Shopbop

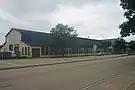

Shopbop offers free shipping and returns for all orders within the United States. The company also offers international shipping to over 200 countries. Shopbop's return policy allows customers to return items within 30 days of purchase for a full refund. The company also offers free returns for all orders within the United States.